Oman

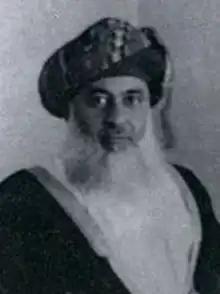
Sultan Said bin Taimur ruled from 1932 to 1970

After the Omanis expelled the Persians, Ahmed bin Sa'id Albusaidi became the elected Imam of Oman on 20 November 1744, with Rustaq serving as the capital. Since the revival of the Imamate with the Yaruba dynasty, the Omanis continued with the elective system but, provided that the person is deemed qualified, gave preference to a member of the ruling family. Following Imam Ahmed's death in 1783, his son, Said bin Ahmed became the elected Imam. His son, Seyyid Hamed bin Said, overthrew the representative of his father the Imam in Muscat and obtained the possession of Muscat fortress. Hamed ruled as "Seyyid". Afterwards, Seyyid Sultan bin Ahmed, the uncle of Seyyid Hamed, took over power. Seyyid Said bin Sultan succeeded Sultan bin Ahmed. During the entire 19th century, in addition to Imam Said bin Ahmed who retained the title until he died in 1803, Azzan bin Qais was the only elected Imam of Oman. His rule started in 1868. However, the British refused to accept Imam Azzan as a ruler, as he was viewed as inimical to their interests. This view played an instrumental role in supporting the deposition of Imam Azzan in 1871 by his cousin, Sayyid Turki, a son of the late Sayyid Said bin Sultan, and brother of Sultan Barghash of Zanzibar, who Britain deemed to be more acceptable.